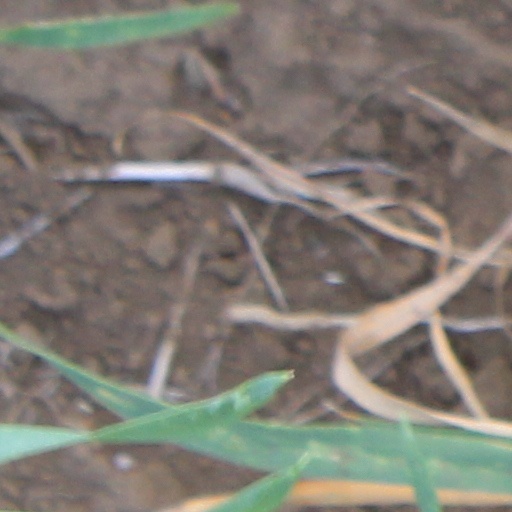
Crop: wheat